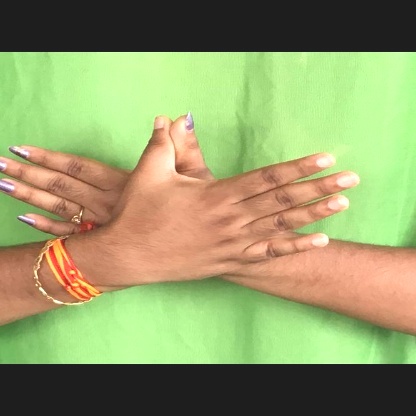
Mudra: Garuda